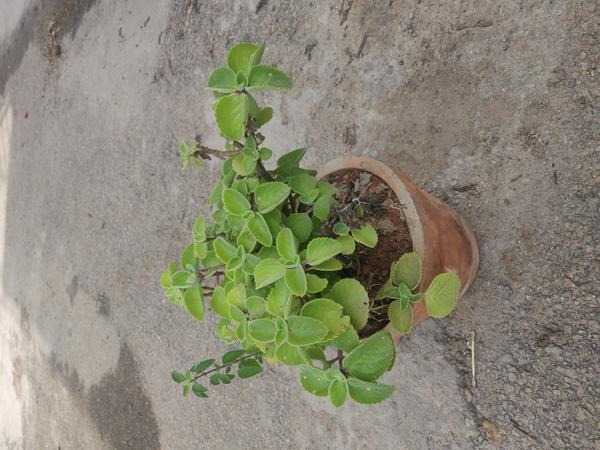
Plant: Doddapatre